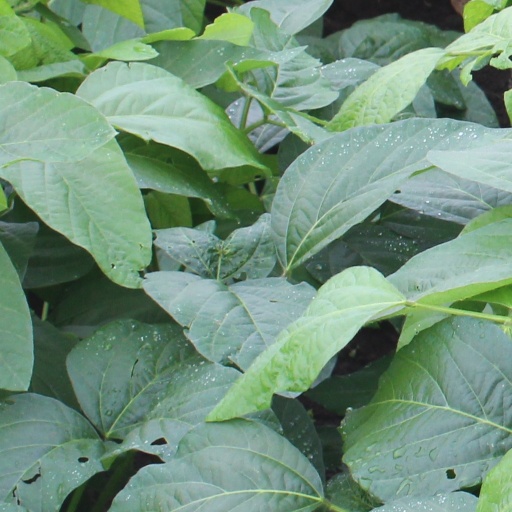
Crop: soybean